Nim Him

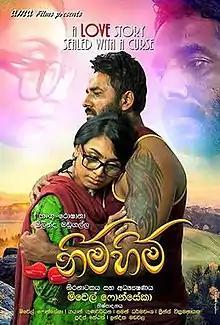

Nim Him is a 2020 Sri Lankan Sinhala romantic drama film directed by Mitchell Fonseka and co-produced by director himself with Saman Dharmawansha, Gayan Gunawardana, Pradeep Herath, Indika Madawala and Prince Wickramanayake for Ama Films and Alankara Films. It stars Gangu Roshana and Milinda Madugalle in lead roles along with Janak Premalal and Kumari Munasinghe. Music composed by Sarath Wickrama.